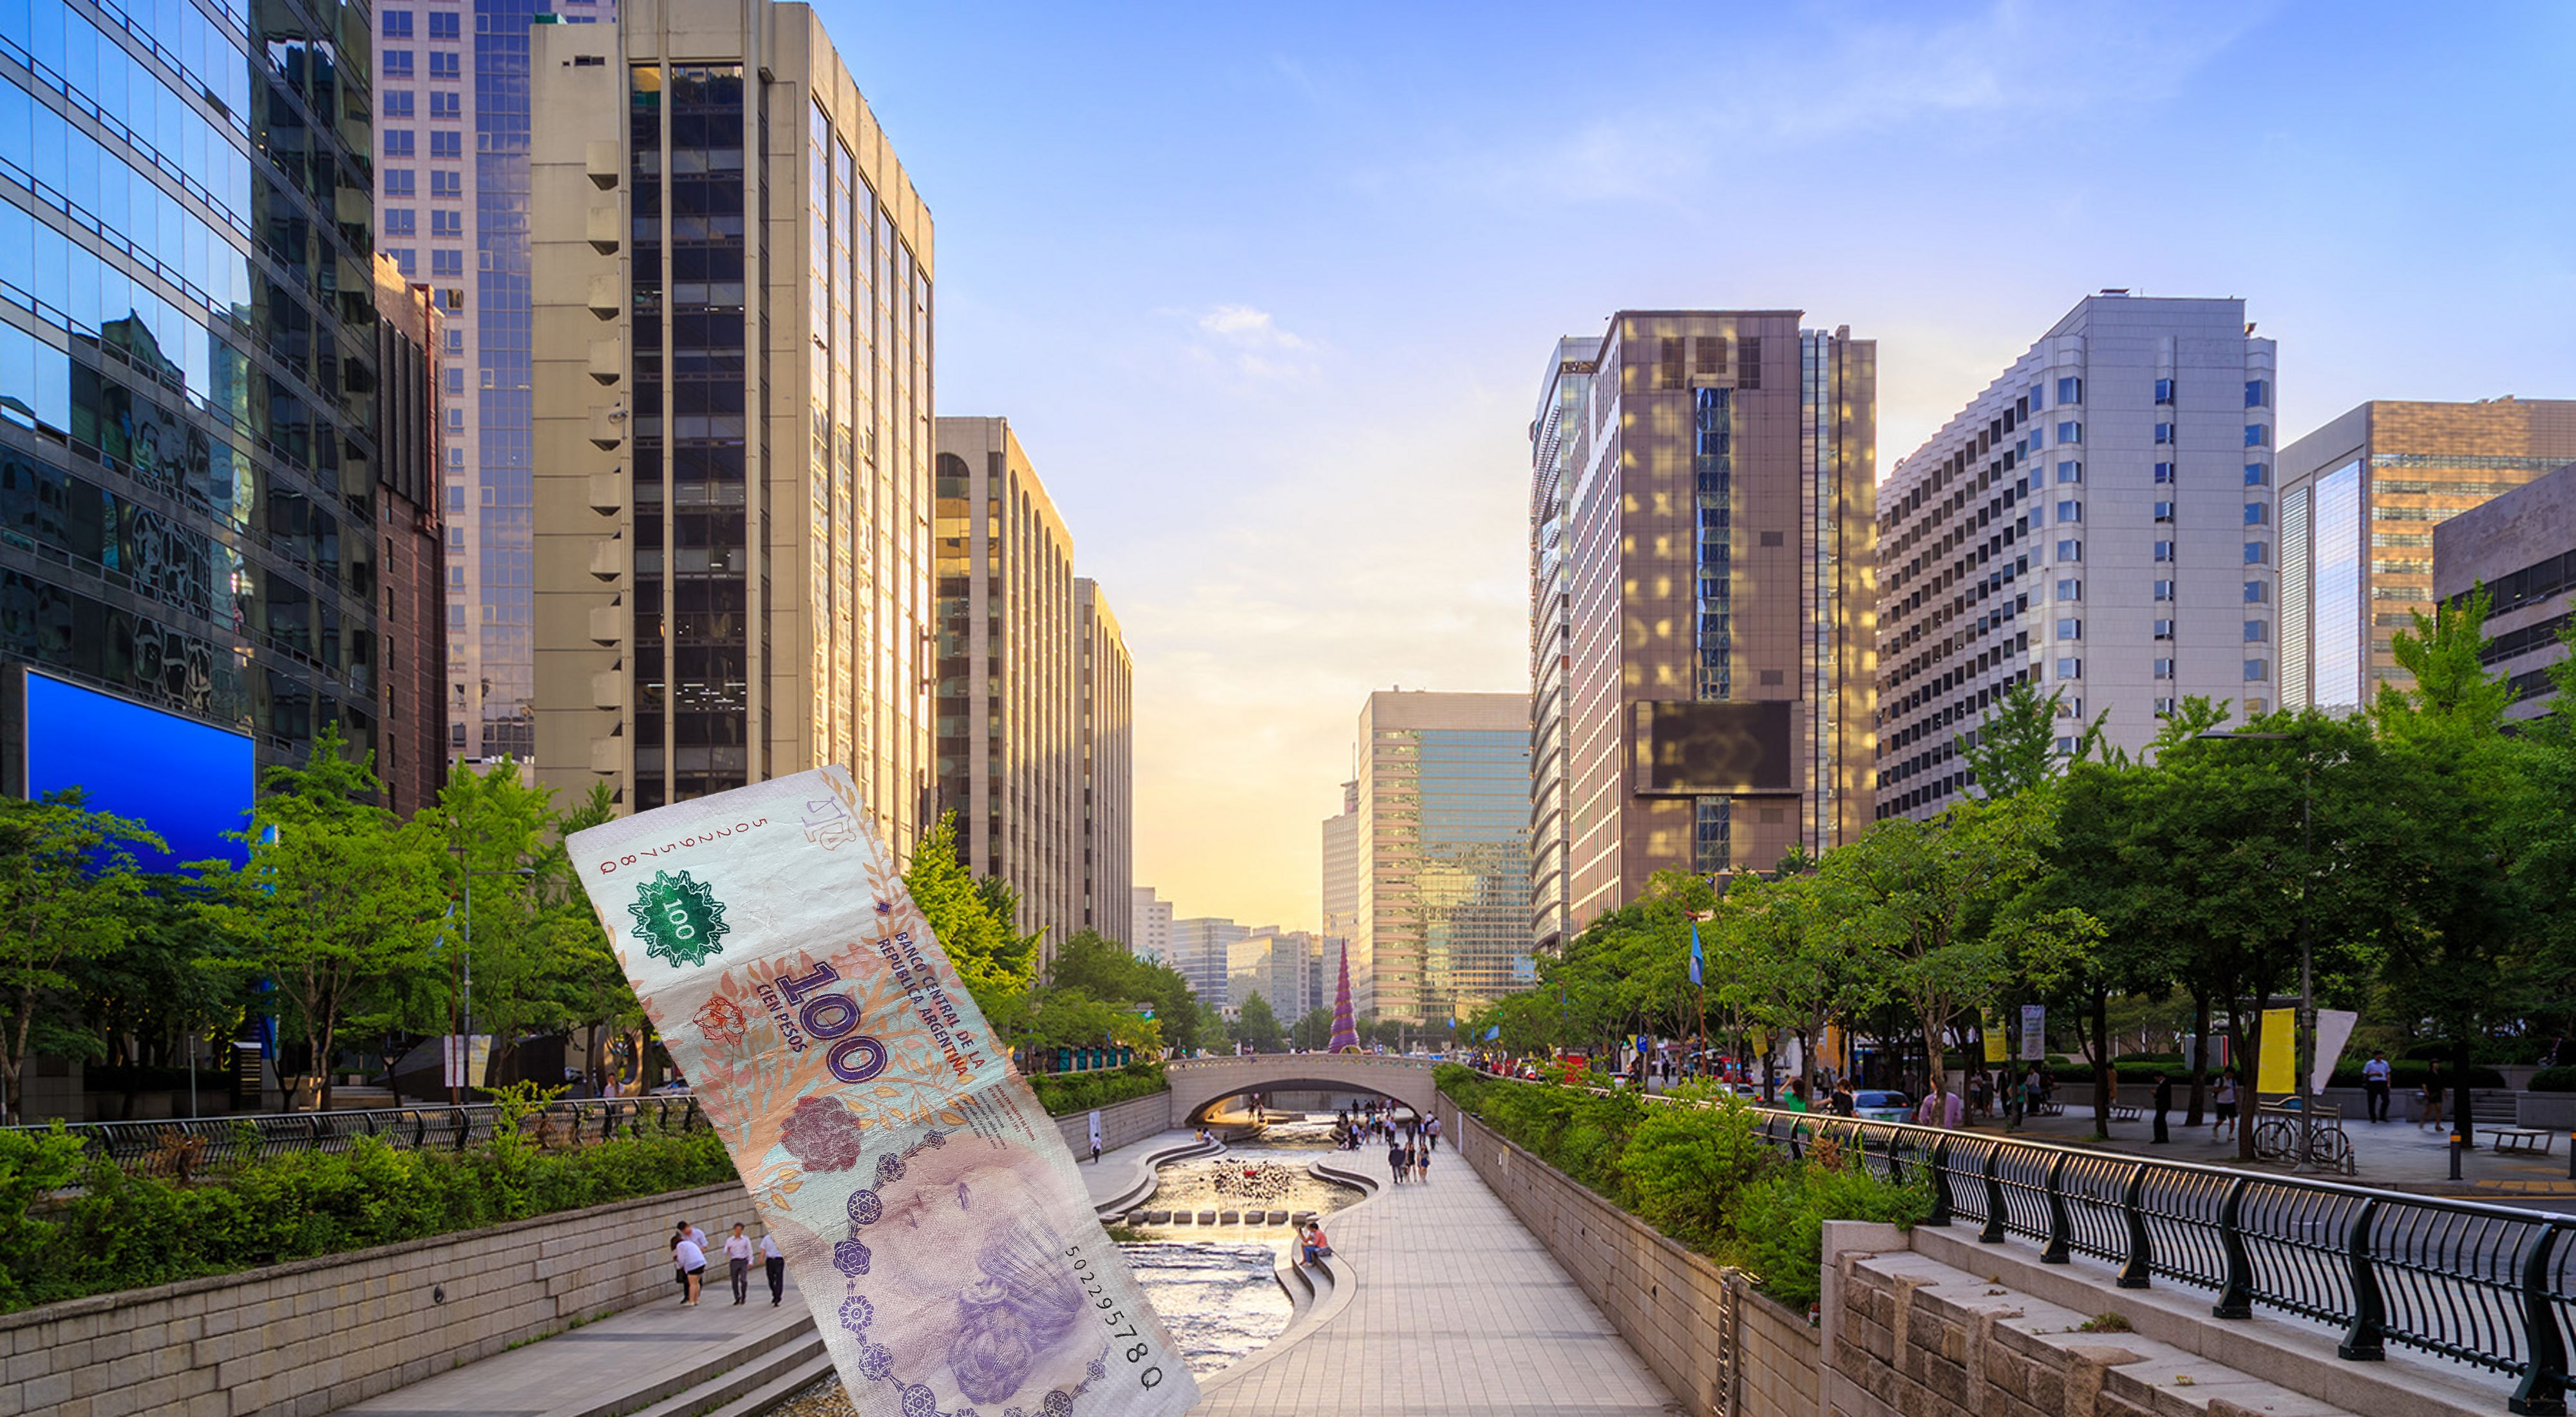
Denominación: 100